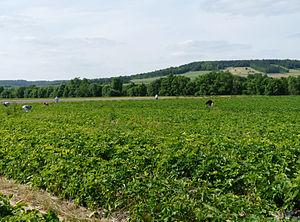
Cueillette de fraises à Tronville-en-Barrois (Meuse, France).
Tronville-en-Barrois est une commune française située dans le département de la Meuse, en région Grand Est.